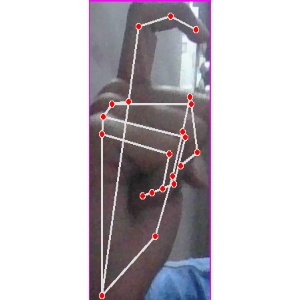
अक्षर: ट